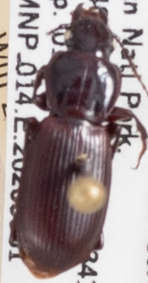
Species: Pterostichus restrictus
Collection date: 2020-09-01
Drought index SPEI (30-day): -2.09
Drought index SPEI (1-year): -1.45
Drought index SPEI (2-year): -1.13